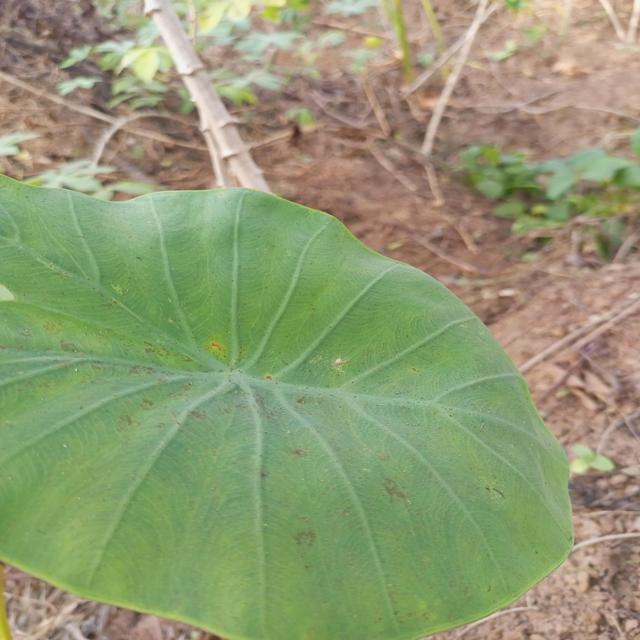
Label: Early_Blight